Wakhan

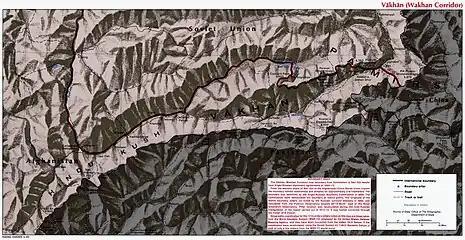
The Wakhan and surrounding areas along the border of Afghanistan and Tajikistan

The Wakhan (also spelt Vakhan; Persian and , "Vâxân" and "Wāxān" respectively; , "Vaxon") is a rugged, mountainous part of the Pamir, Hindu Kush and Karakoram regions of Afghanistan. Wakhan District is a district in Badakshan Province.